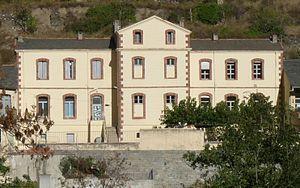
Mairie de Serdinya, Pyrénées-Orientales, France
Serdinya est une commune française, située dans le département des Pyrénées-Orientales en région Occitanie.